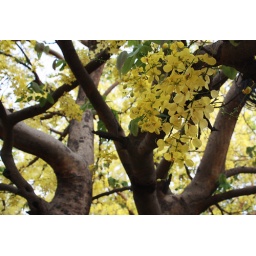
branches and flowers of a golden shower tree. Nature's beauty in summer's heat.